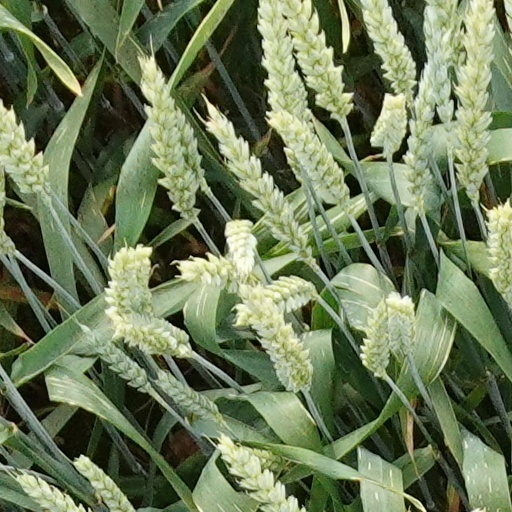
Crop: wheat